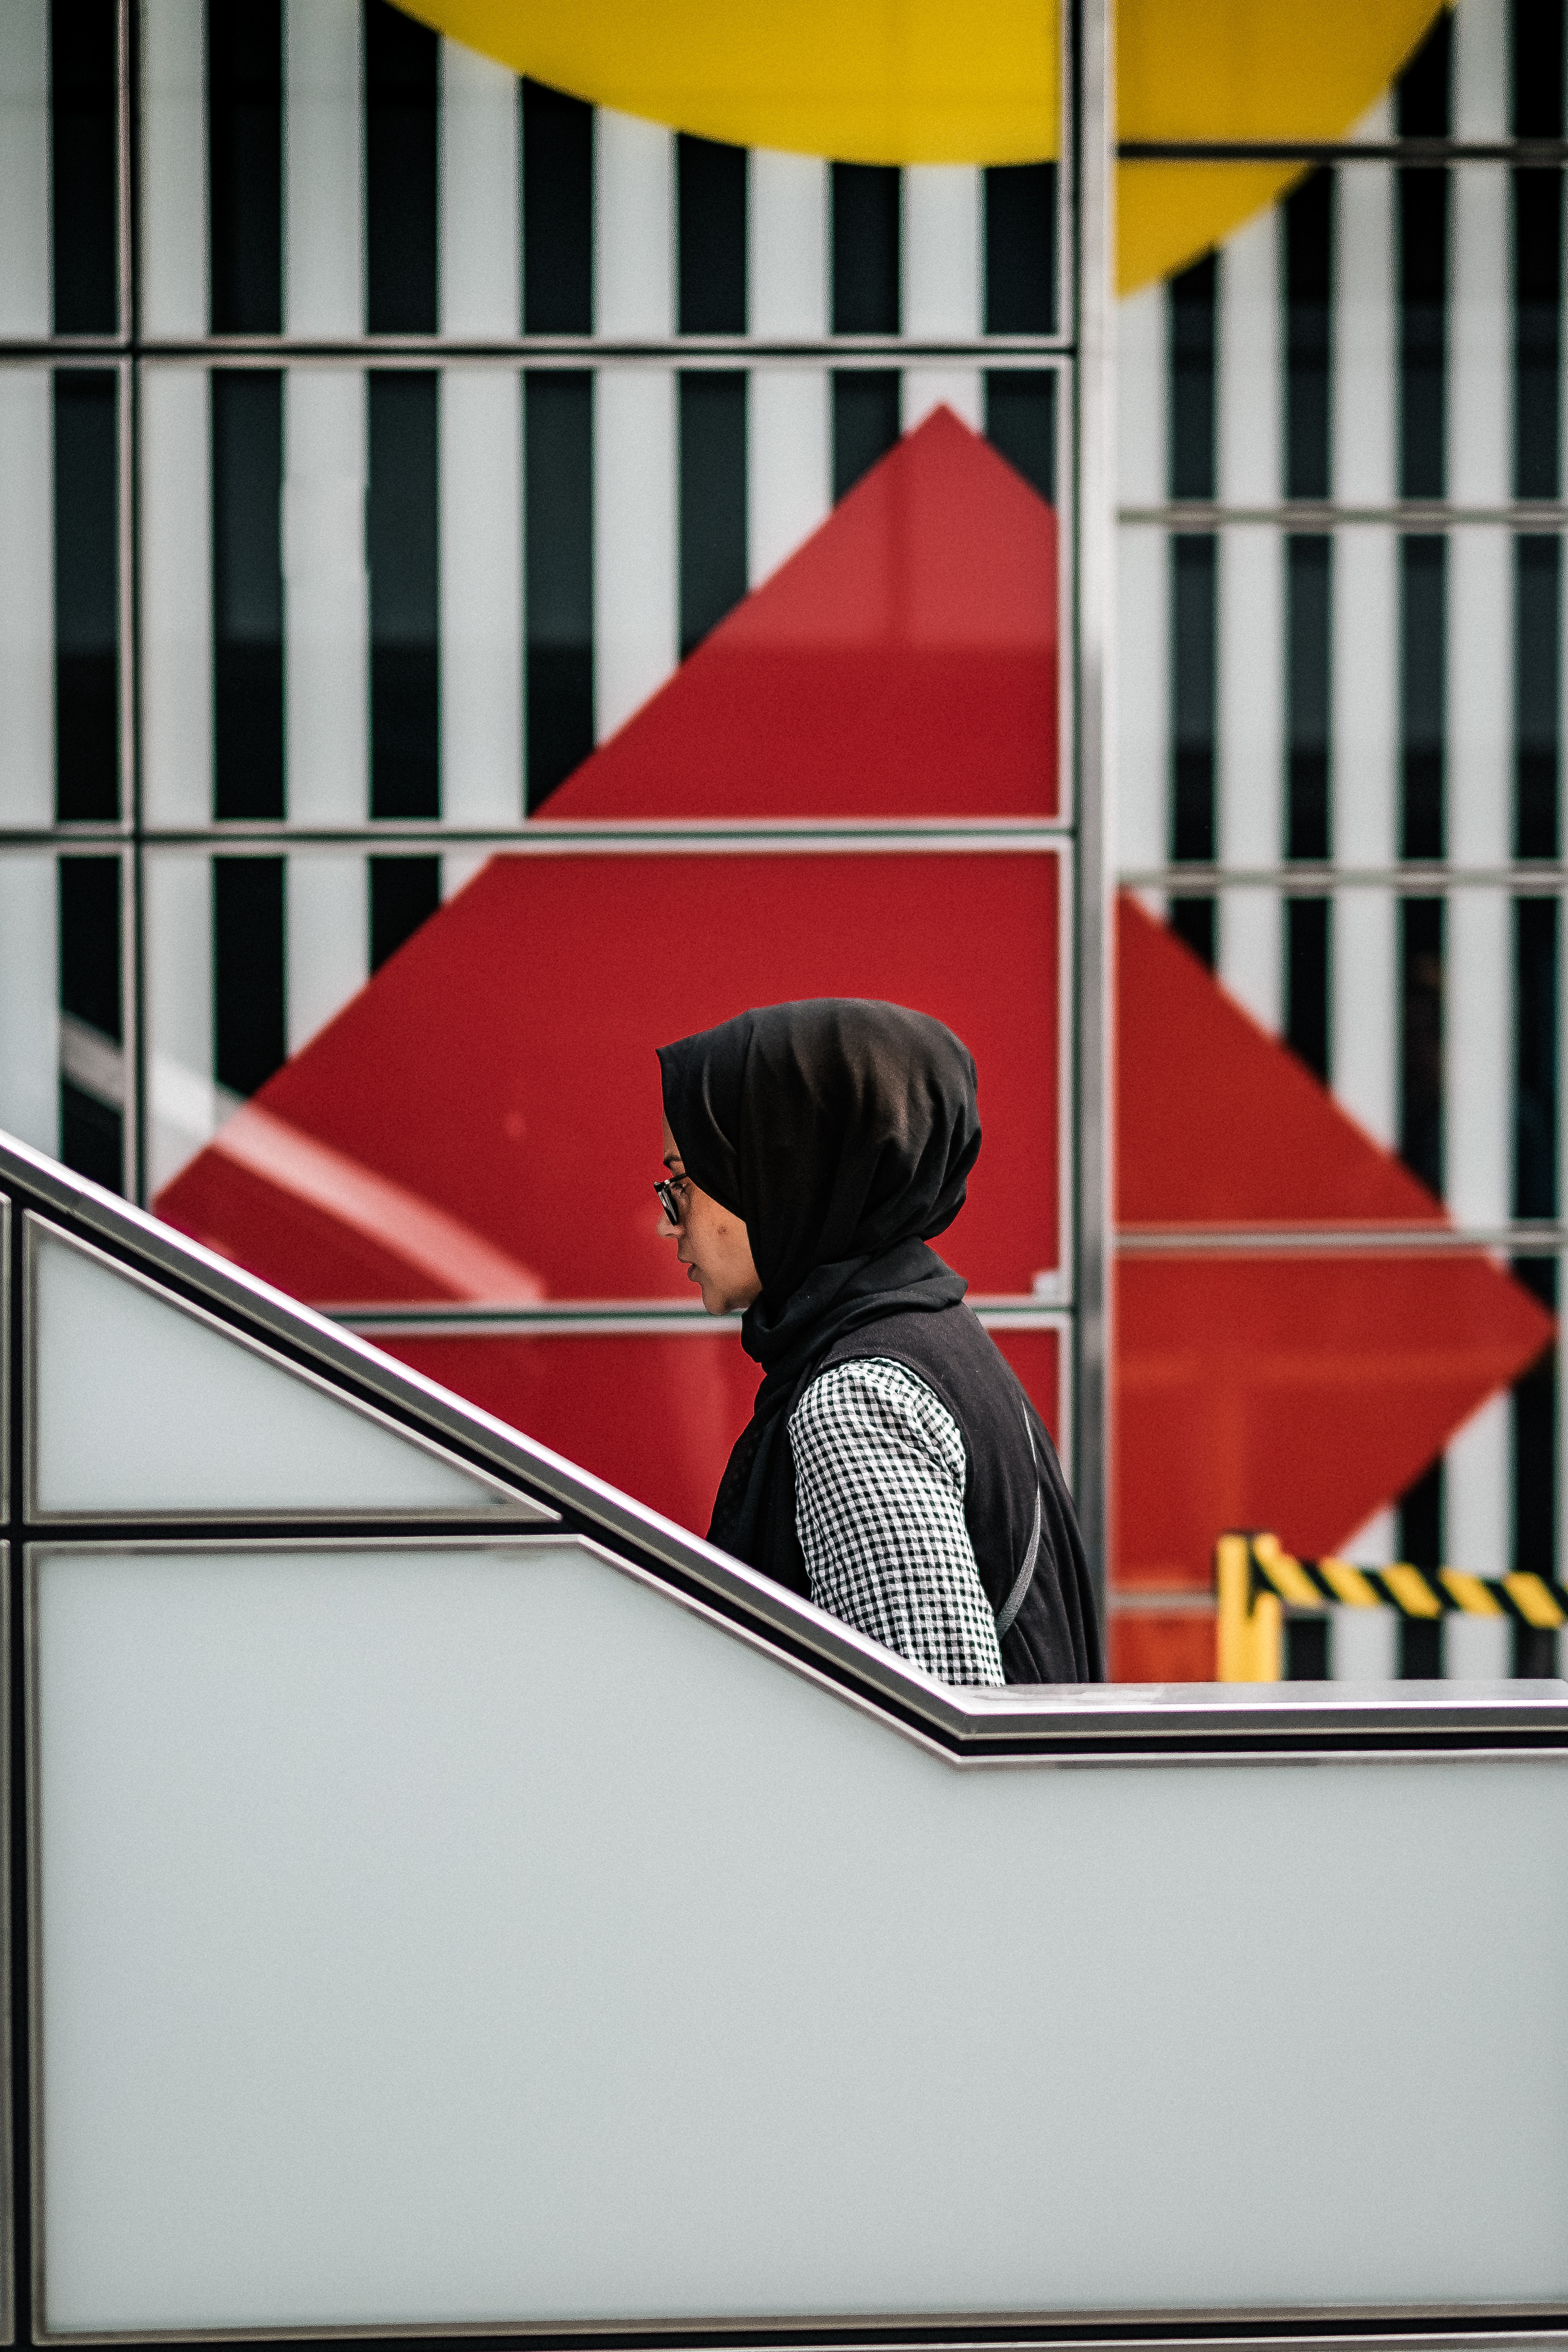
window, line, red, angle